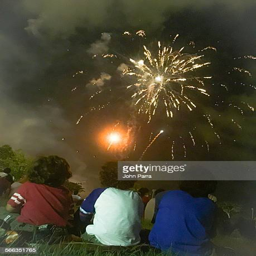
a trio of boys watching fireworks